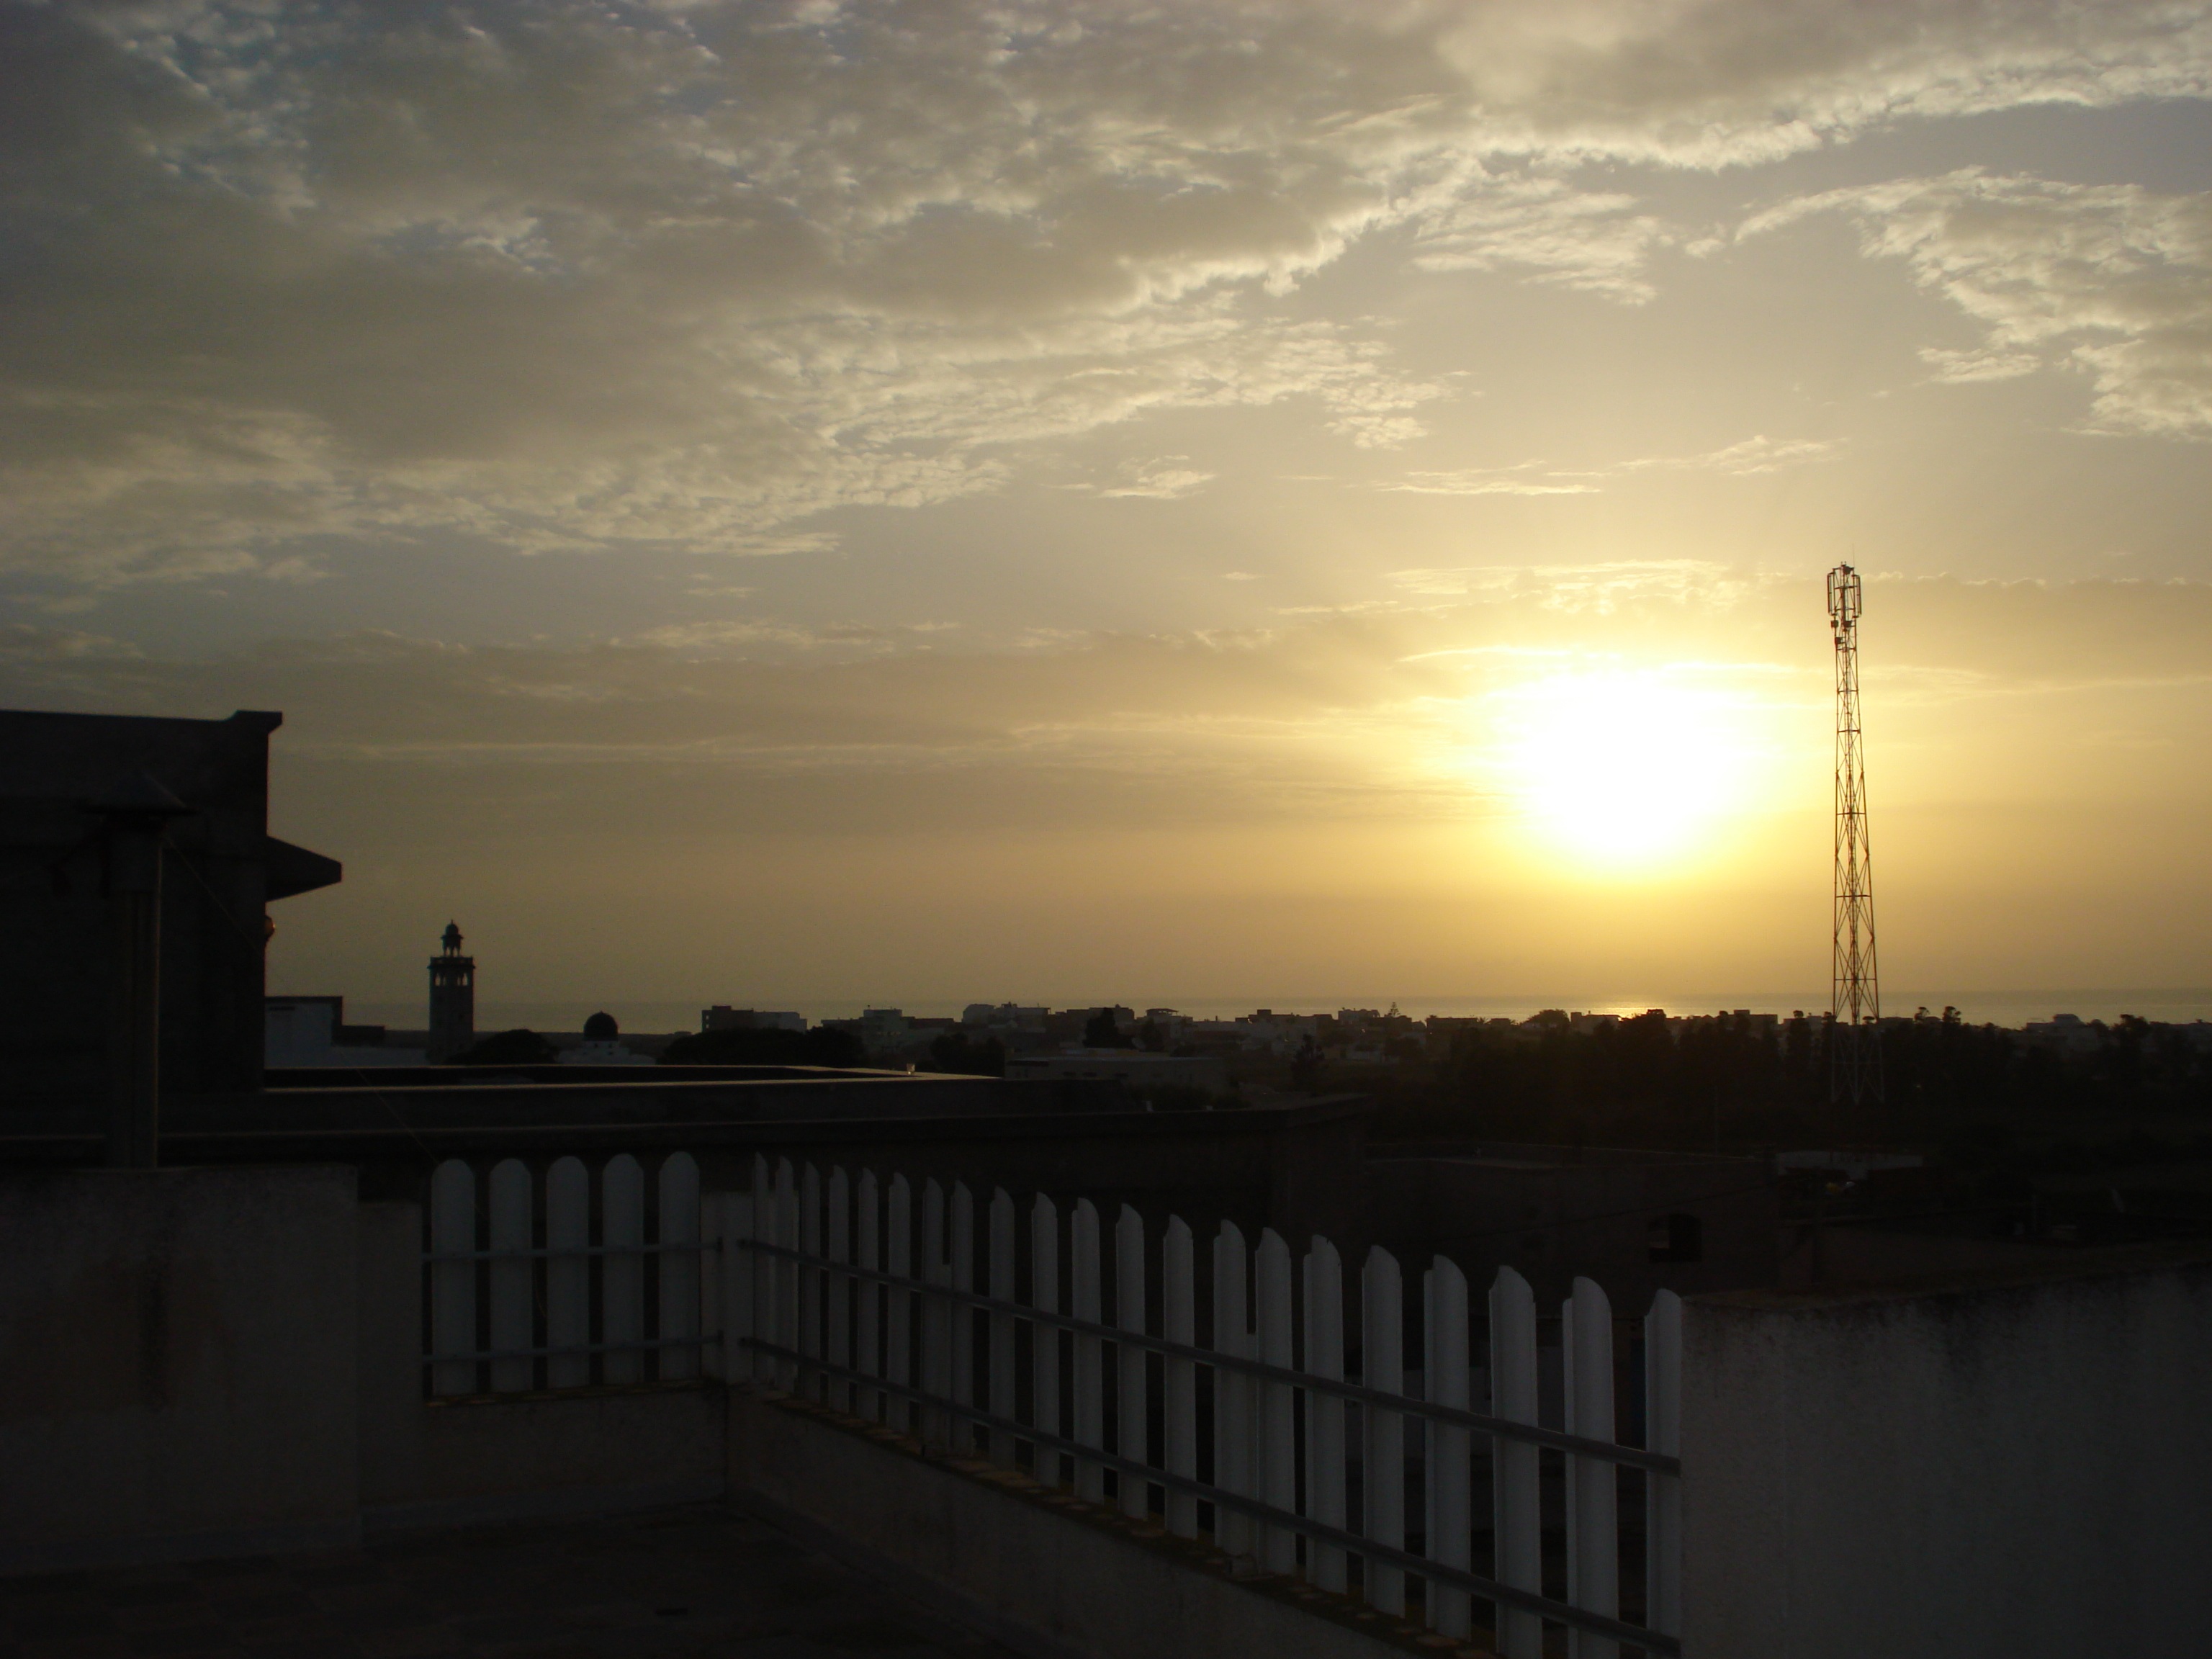
sea, horizon, cloud, sky, sun, sunrise, sunset, sunlight, morning, dawn, atmosphere, dusk, antenna, evening, reflection, holiday, tunisia, afterglow, atmospheric phenomenon